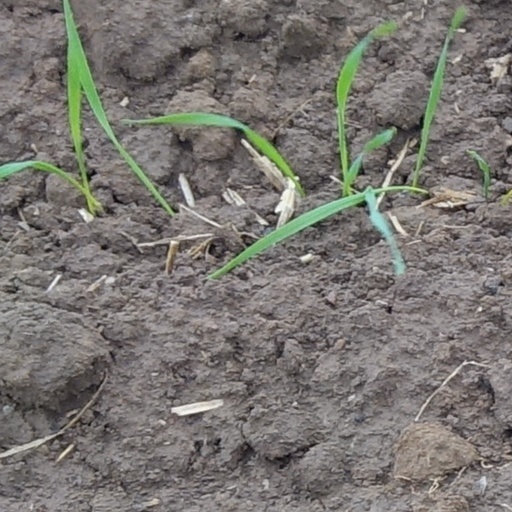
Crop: wheat